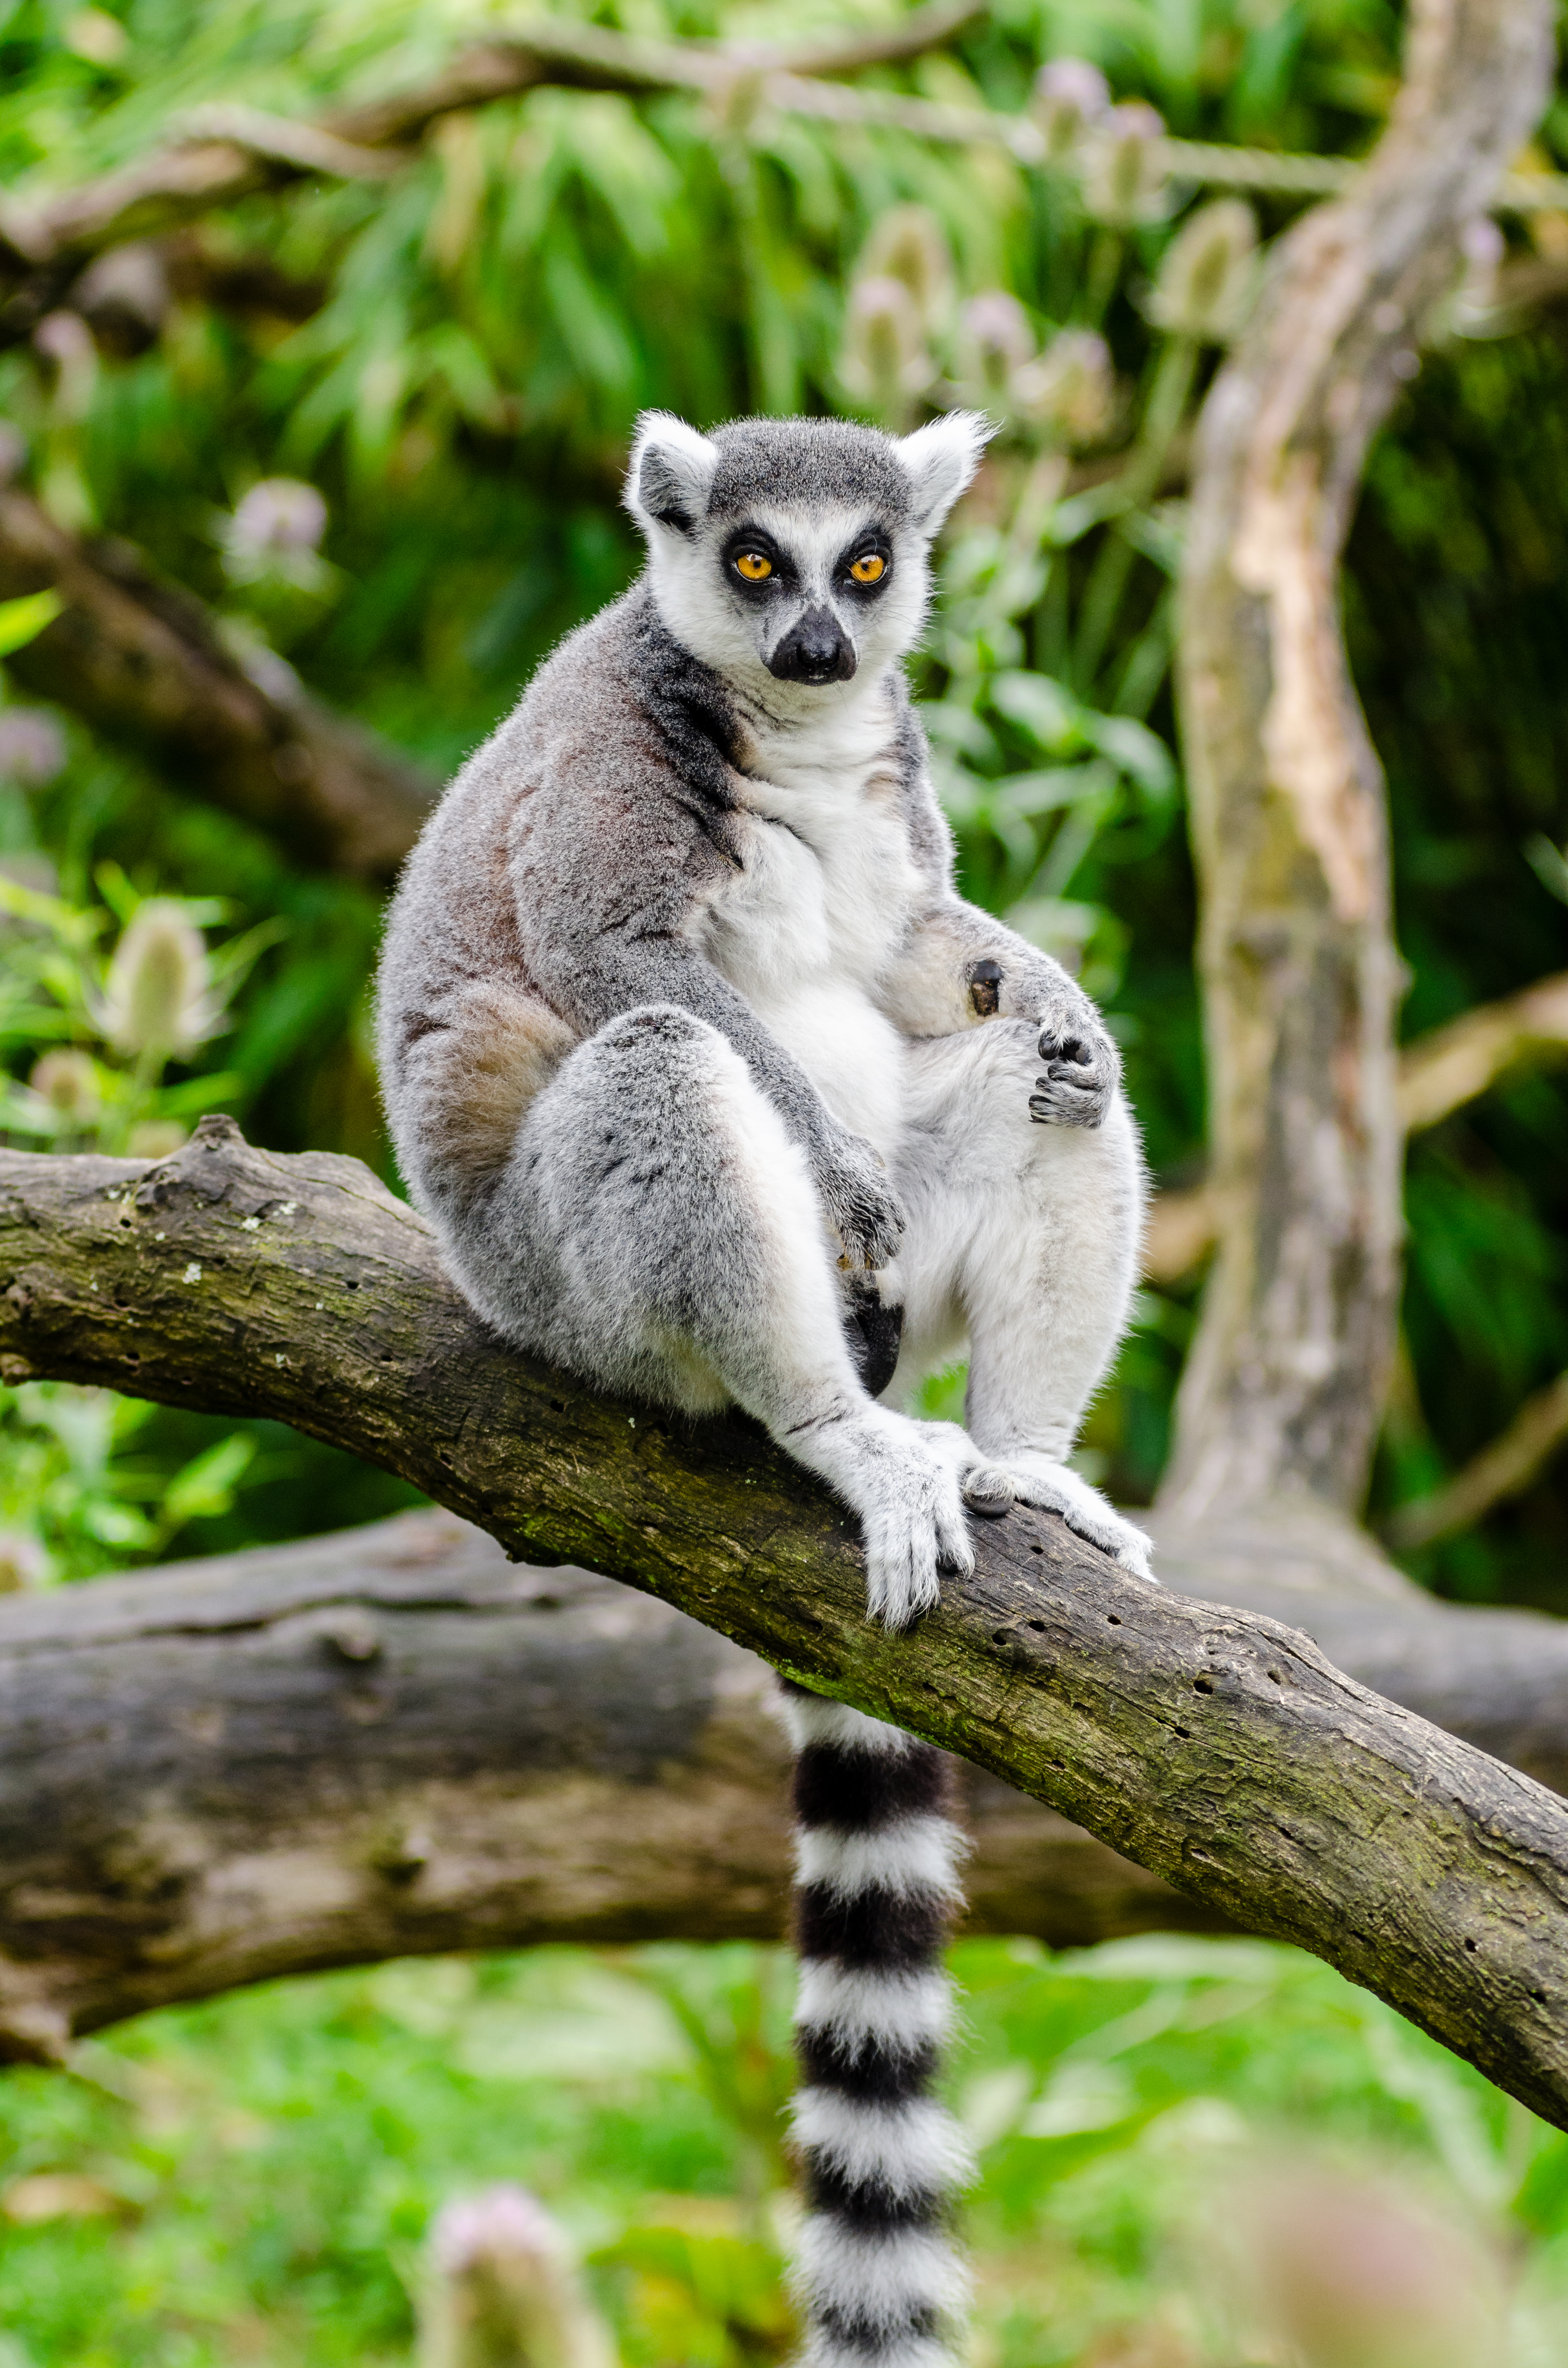
tree, nature, branch, bokeh, ring, feet, animal, cute, wildlife, zoo, fur, mammal, nikon, fauna, primate, eyes, hands, animals, madagascar, vertebrate, tier, ss, fell, augen, baum, adorable, lemur, d7000, niedlich, tailed, catta, katta, tierpart, hnde, fse, madagaskar, 300mm